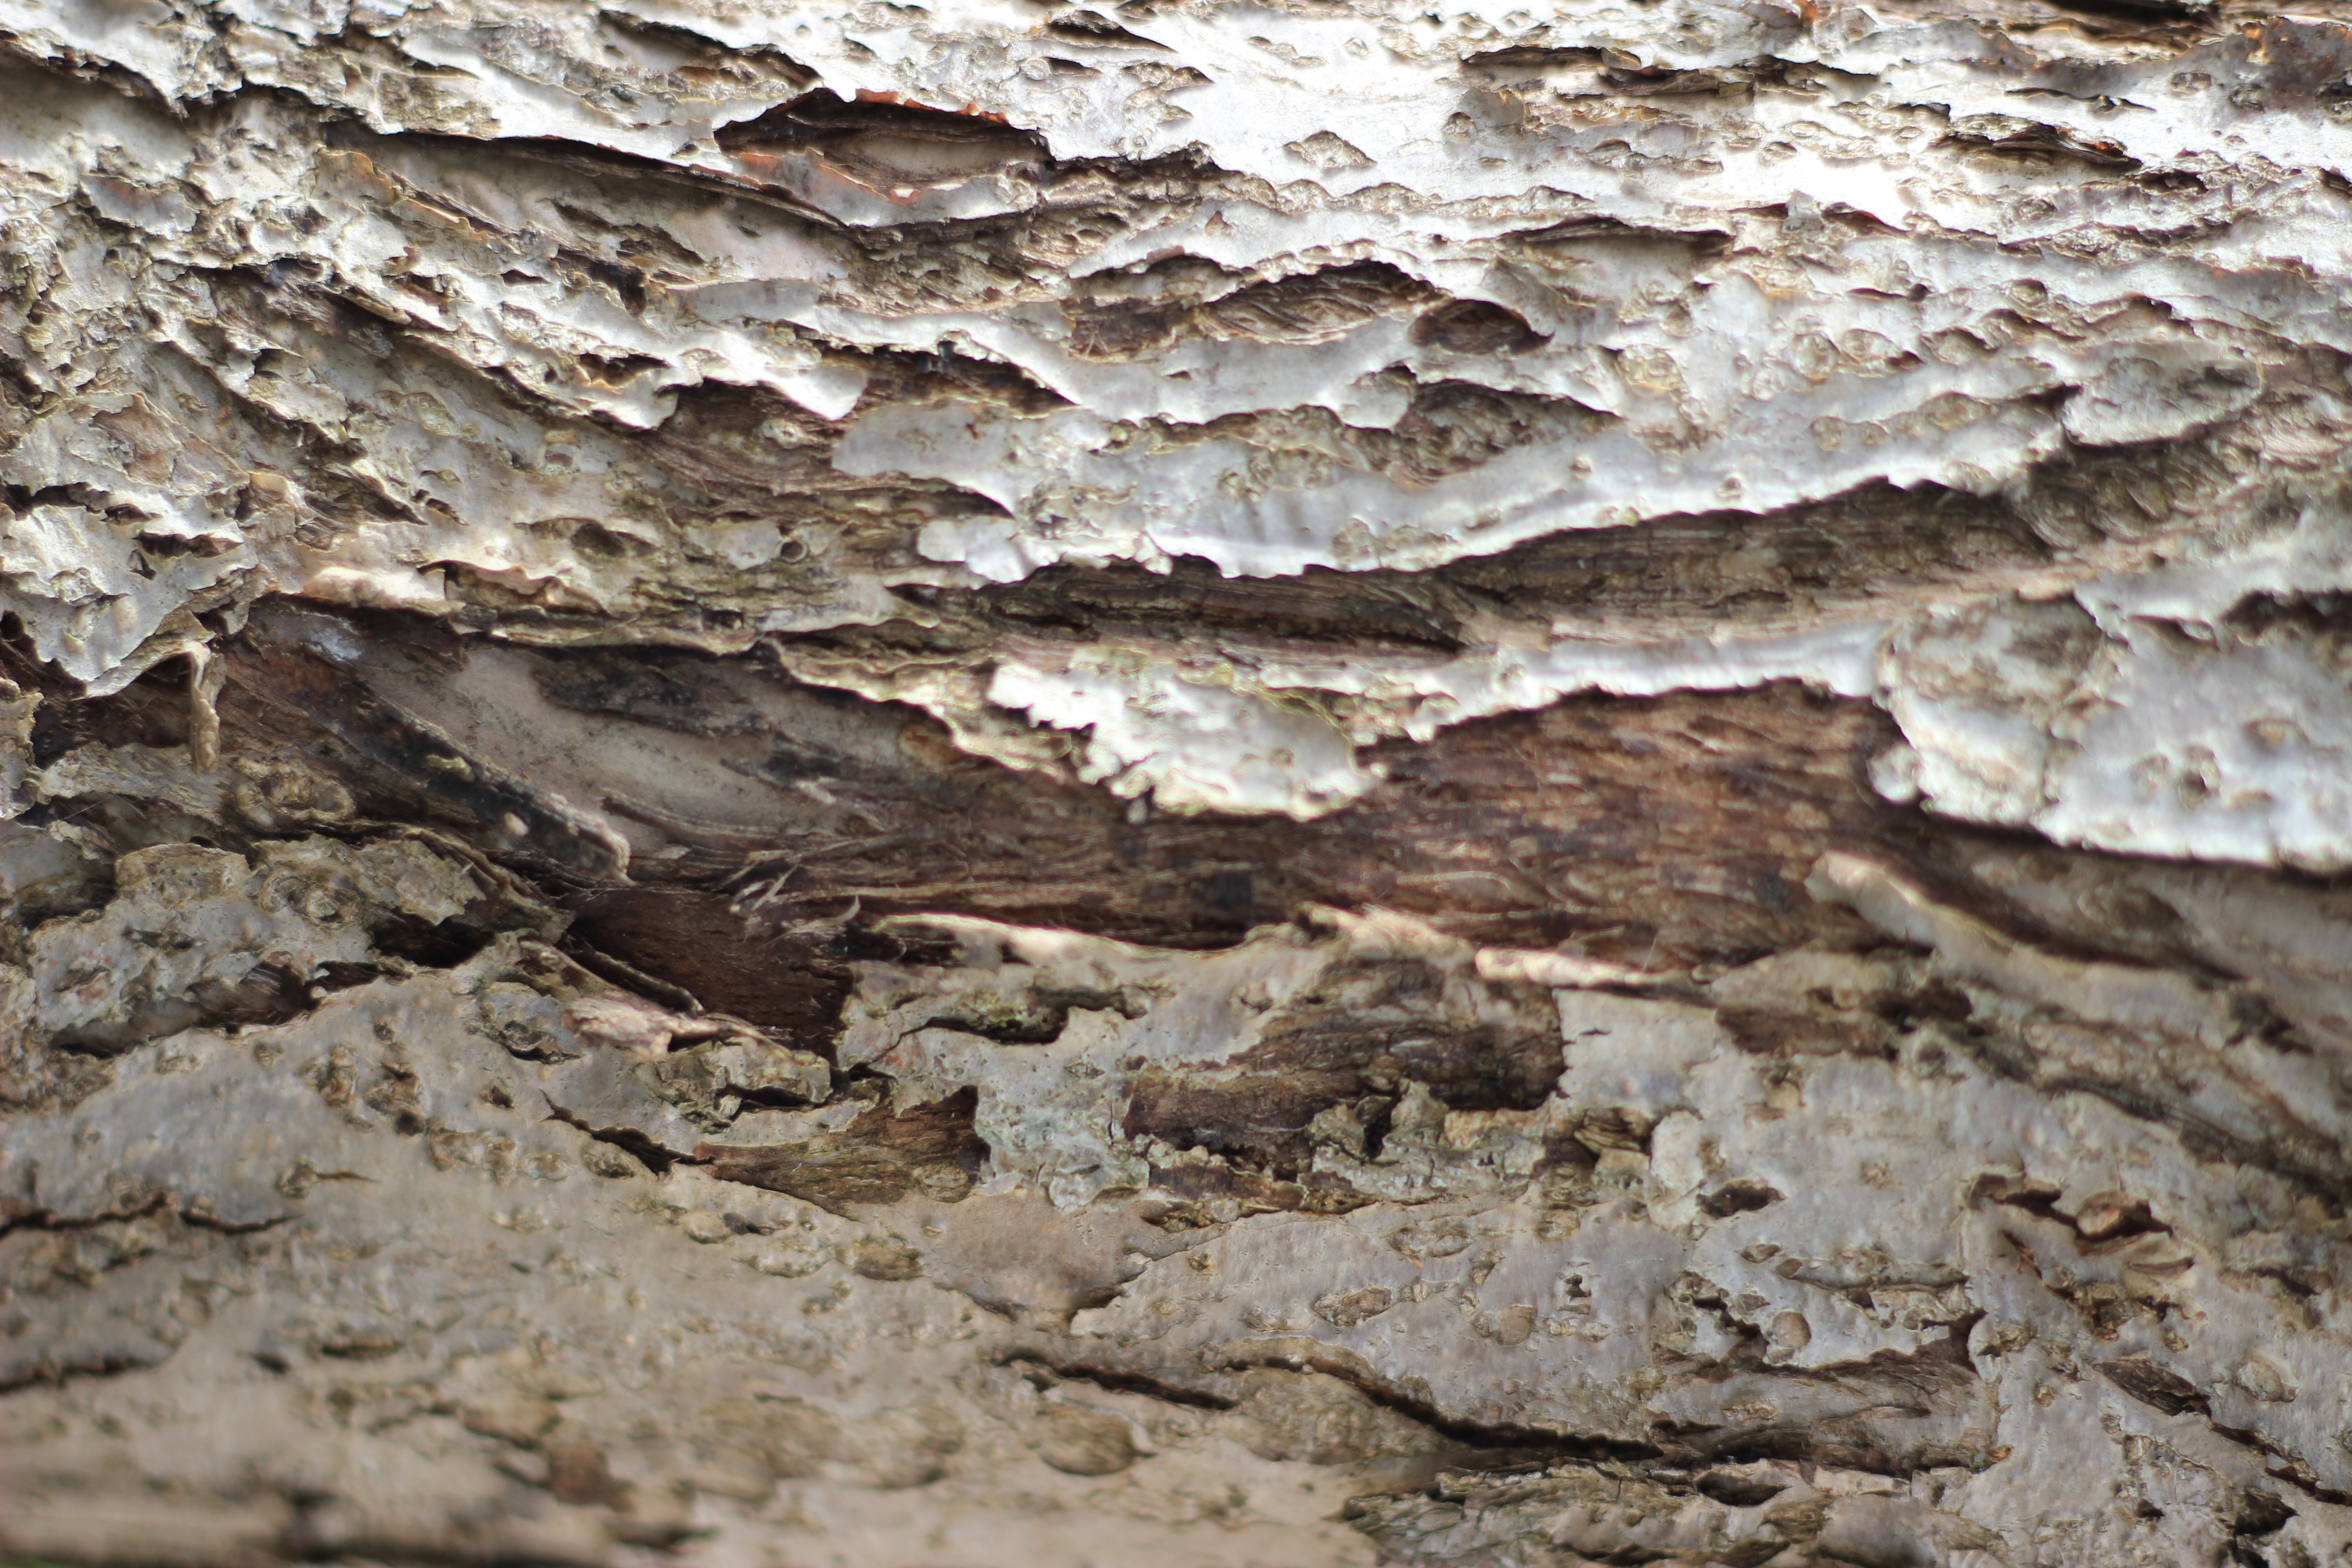
tree bark, tree, bark, wood texture, bark texture, texture, brown, wood, bedrock, formation, outcrop, pattern, trunk, soil, rock, erosion, intrusion, natural material, landscape, limestone, badlands, igneous rock, fungus, mold, fault